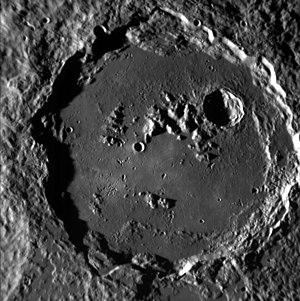
Magritte est un cratère d'impact présent sur la surface de Mercure.